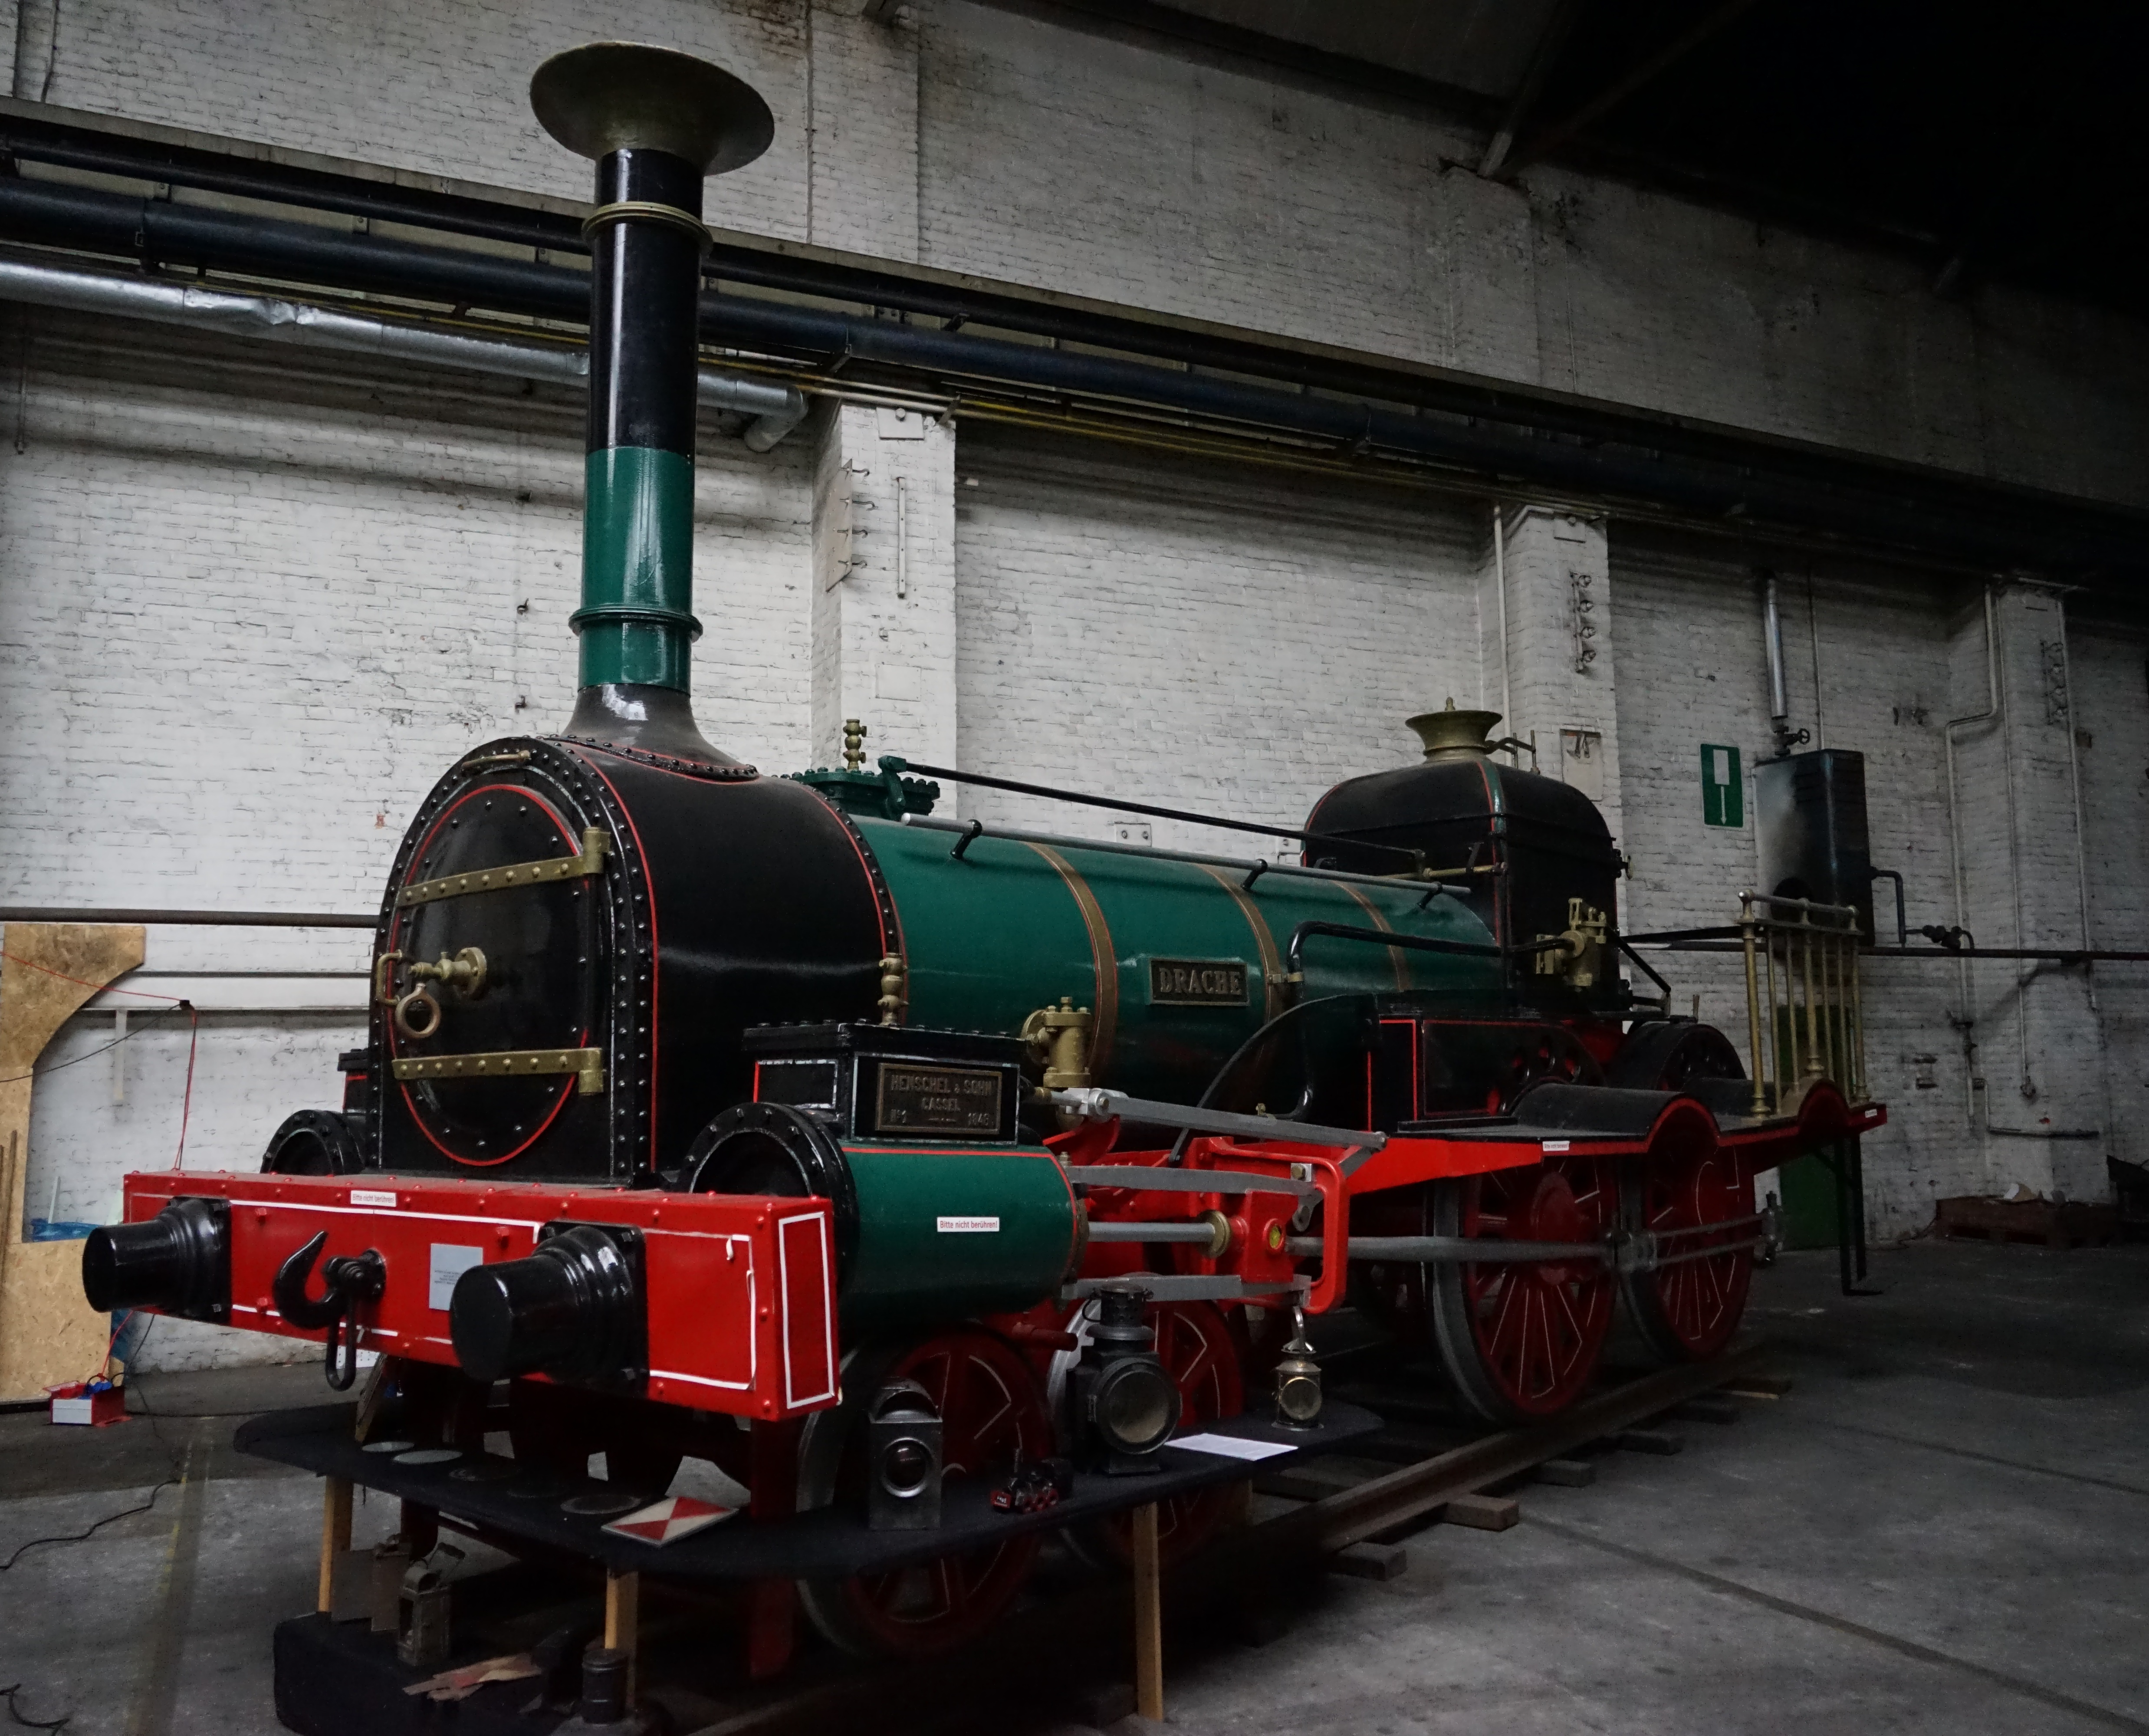
railway, antique, old, train, asphalt, transport, vehicle, museum, industry, locomotive, engine, loco, dragon, 1, steam engine, rail transport, steam locomotive, steam railway, automotive engine part